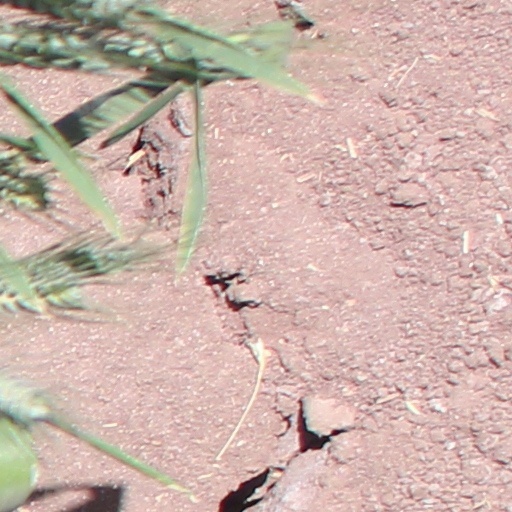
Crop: wheat